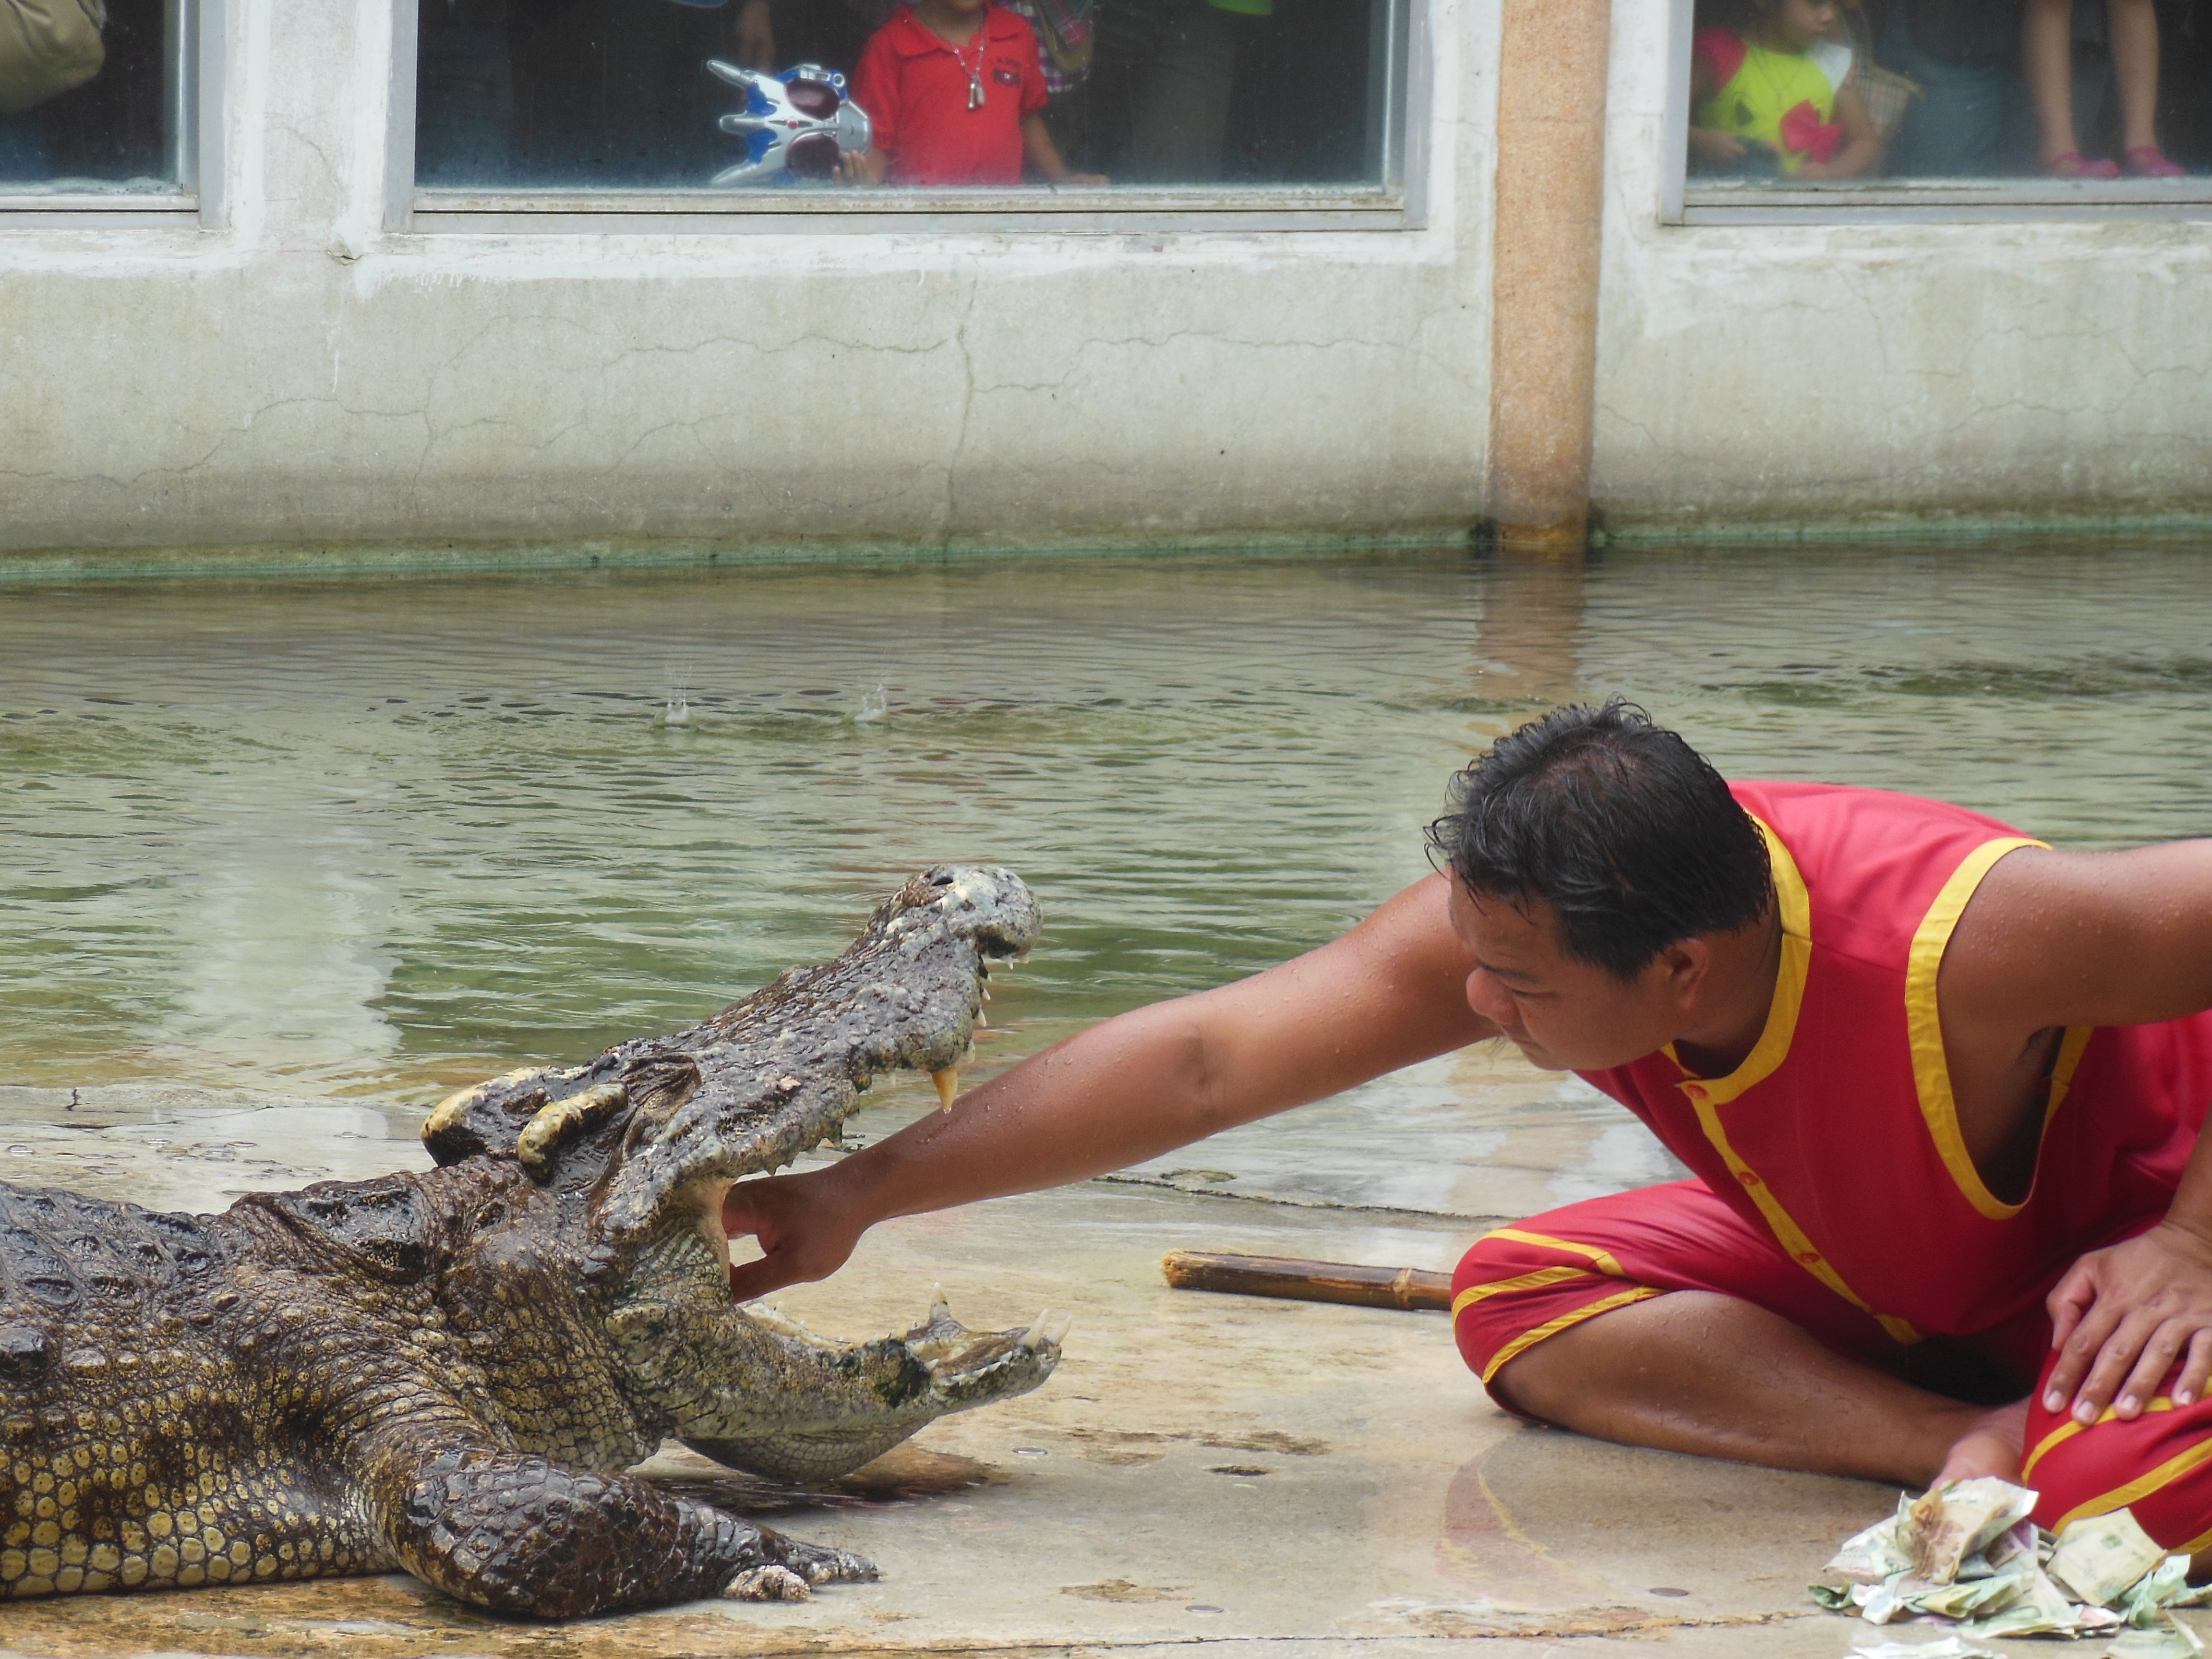
show, reptile, thailand, crocodile, silver, danger, teeth, trick, jaws, crocodilia, the crocodile farm, crocodile farm, samut prakan, people with crocodiles, opened last month, entertainment travel